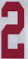
Number: 2